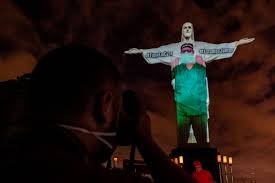
Landmark: Christ the Reedemer